Japan

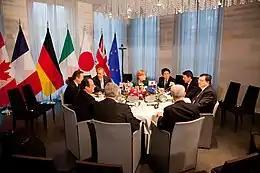
Japan is a member of both the G7 and the G20.

Japan's legislative organ is the National Diet, a bicameral parliament. It consists of a lower House of Representatives with 465 seats, elected by popular vote every four years or when dissolved, and an upper House of Councillors with 248 seats, whose popularly-elected members serve six-year terms. There is universal suffrage for adults over 18 years of age, with a secret ballot for all elected offices. The prime minister as the head of government has the power to appoint and dismiss Ministers of State, and is appointed by the emperor after being designated from among the members of the Diet. Shigeru Ishiba is Japan's prime minister; he took office after winning the 2024 Liberal Democratic Party leadership election. The broadly conservative Liberal Democratic Party has been the dominant party in the country since the 1950s, often called the 1955 System.